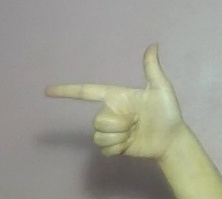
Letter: yaa